It's a Boy Girl Thing

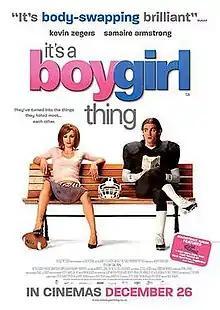
UK theatrical release poster

It's a Boy Girl Thing is a 2006 romantic comedy film directed by Nick Hurran and written by Geoff Deane, starring Kevin Zegers and Samaire Armstrong and set in the United States but filmed and produced in Canada and the United Kingdom. The producers of the film are David Furnish, Steve Hamilton Shaw of Rocket Pictures and Martin F. Katz of Prospero Pictures. Elton John serves as one of the executive producers.